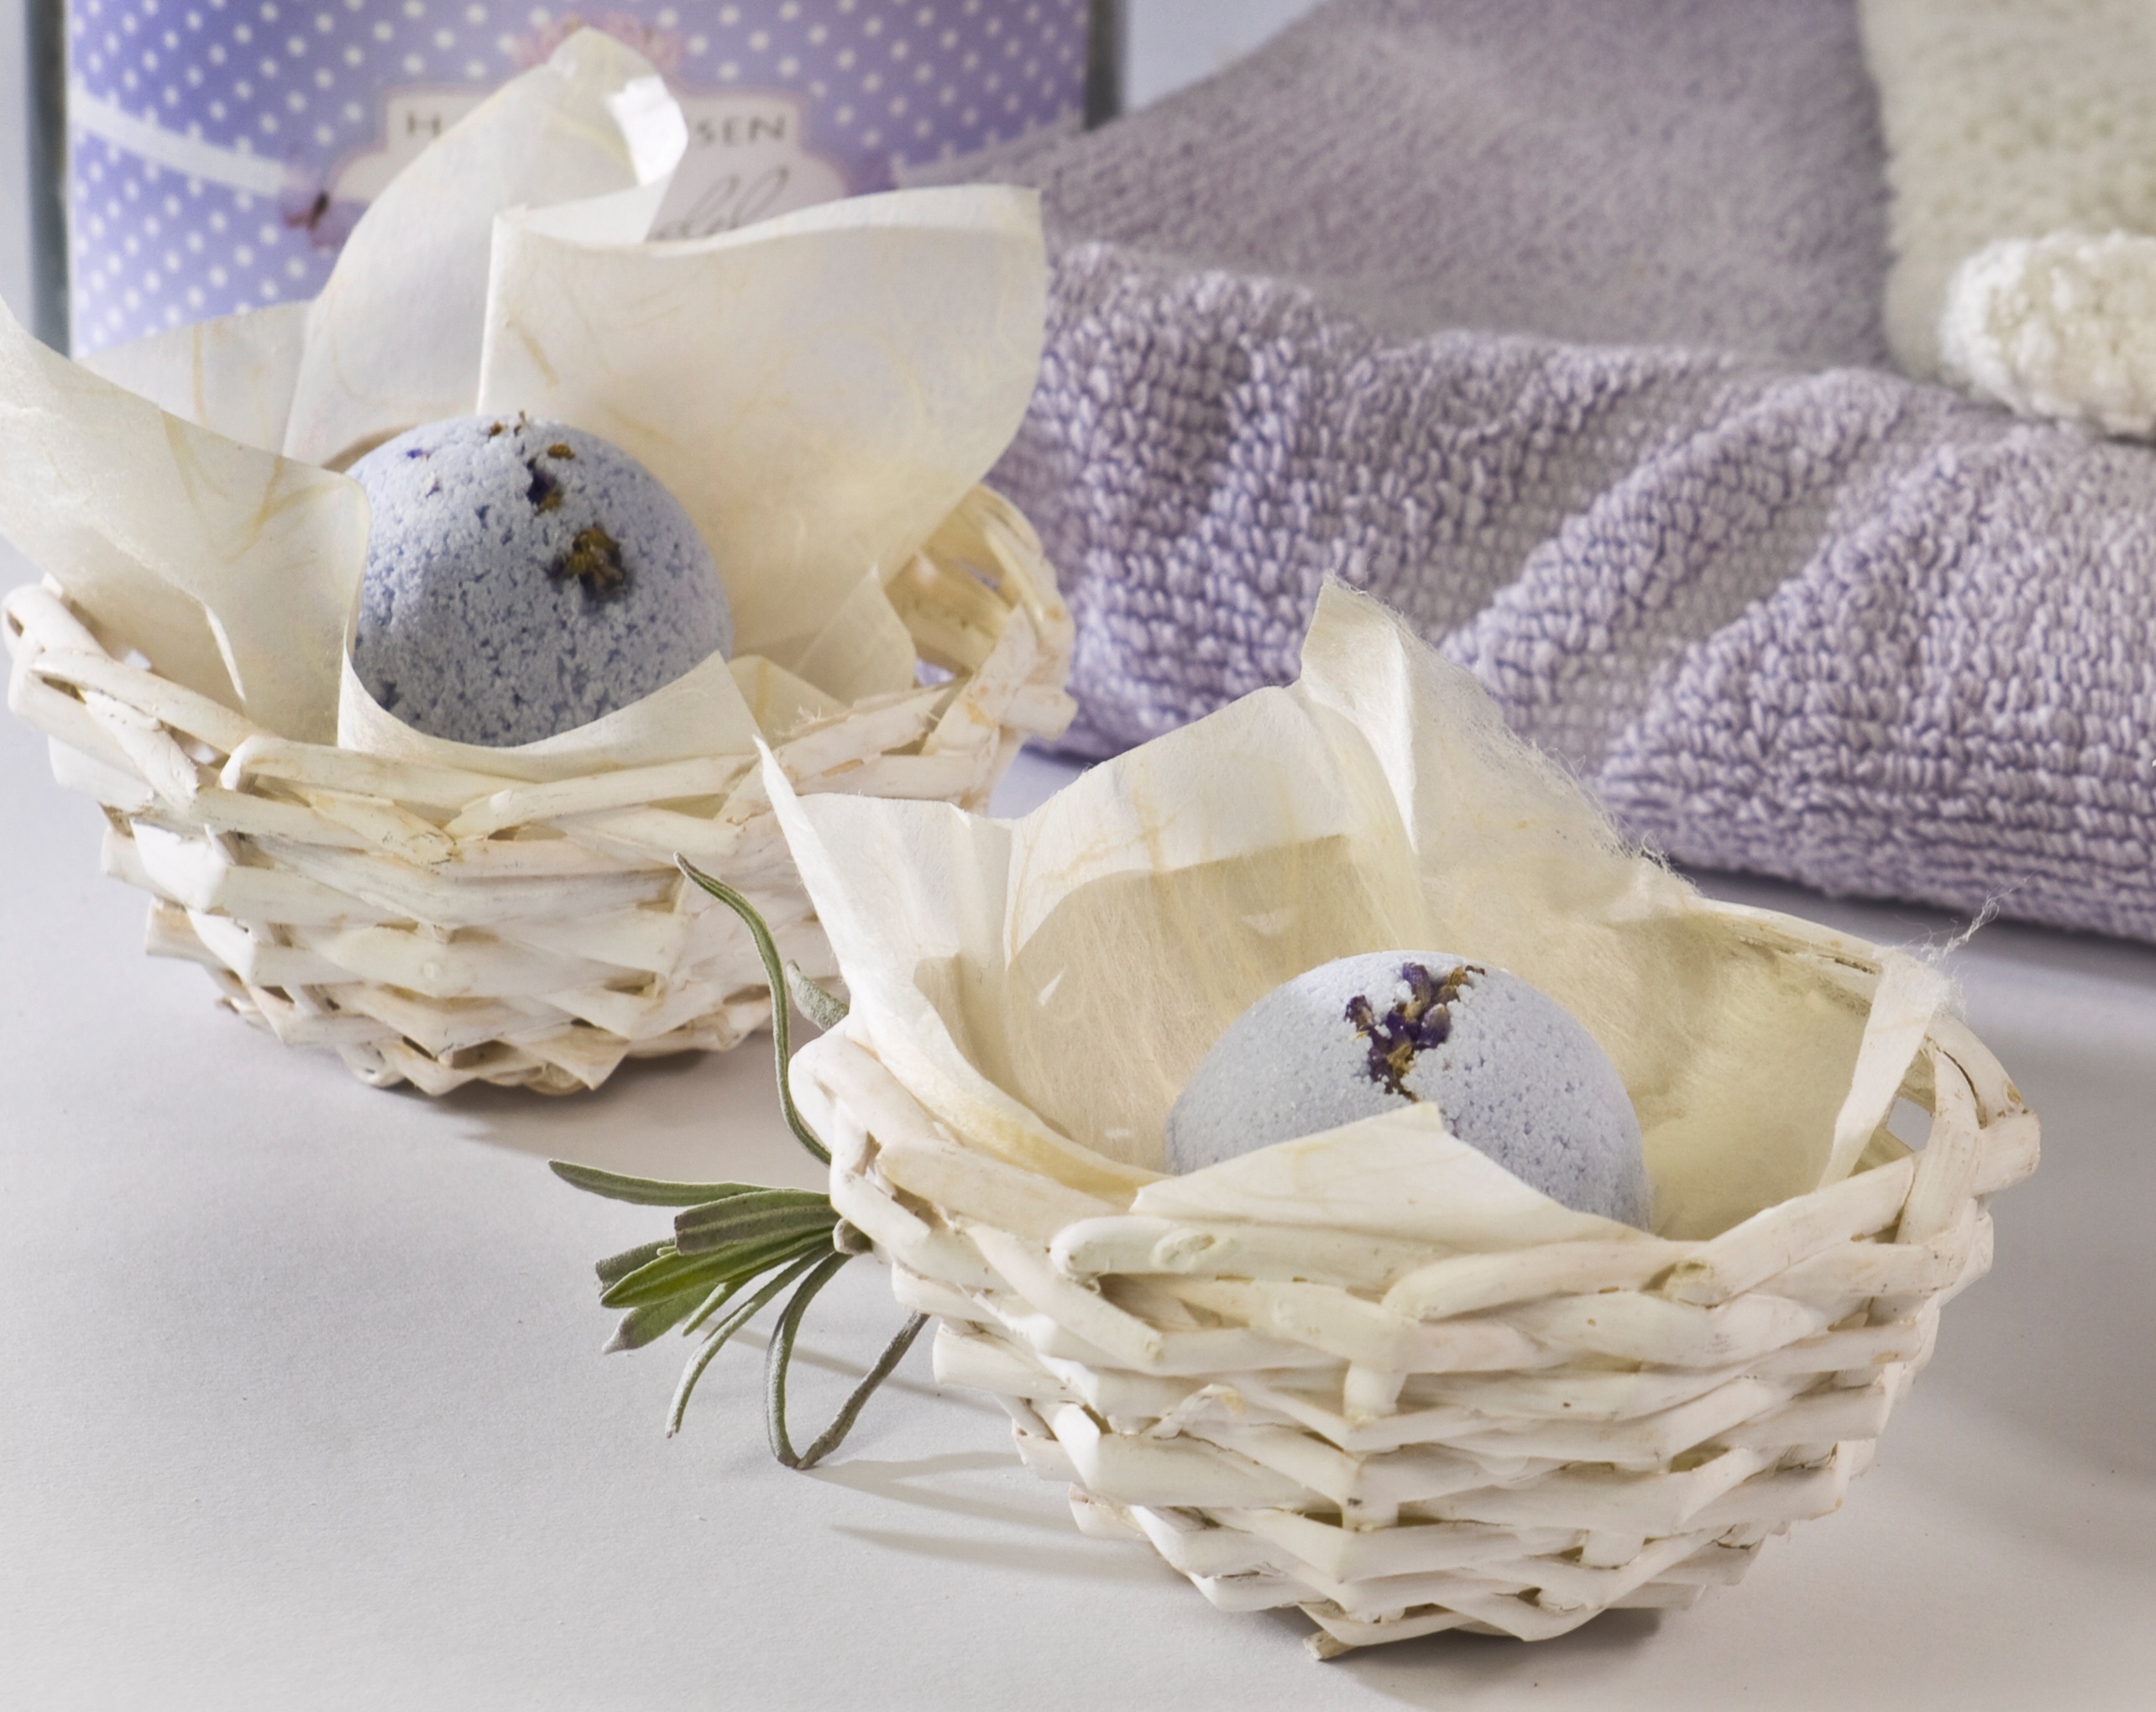
flower, petal, food, relax, clean, basket, lighting, product, bad, therapy, wellness, bath balls, flower bouquet